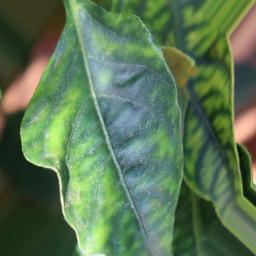
Label: nutritional